Interstate 77 in North Carolina

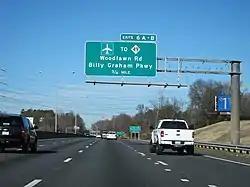
Woodlawn Road/Billy Graham Parkway overhead sign

I-77 is planned to have its existing southbound travel lanes widened (not add more lanes), between I-277/NC 16 (Brookshire Freeway) to I-85 in Charlotte. Estimated to cost $16.5 million, the purpose of the project is to widen the lanes back to proper Interstate standards as agreed with the Federal Highway Administration (FHWA), when NCDOT were given design exceptions when adding the HOV lanes in 2004. Construction began in late 2016.